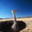
Label: bird